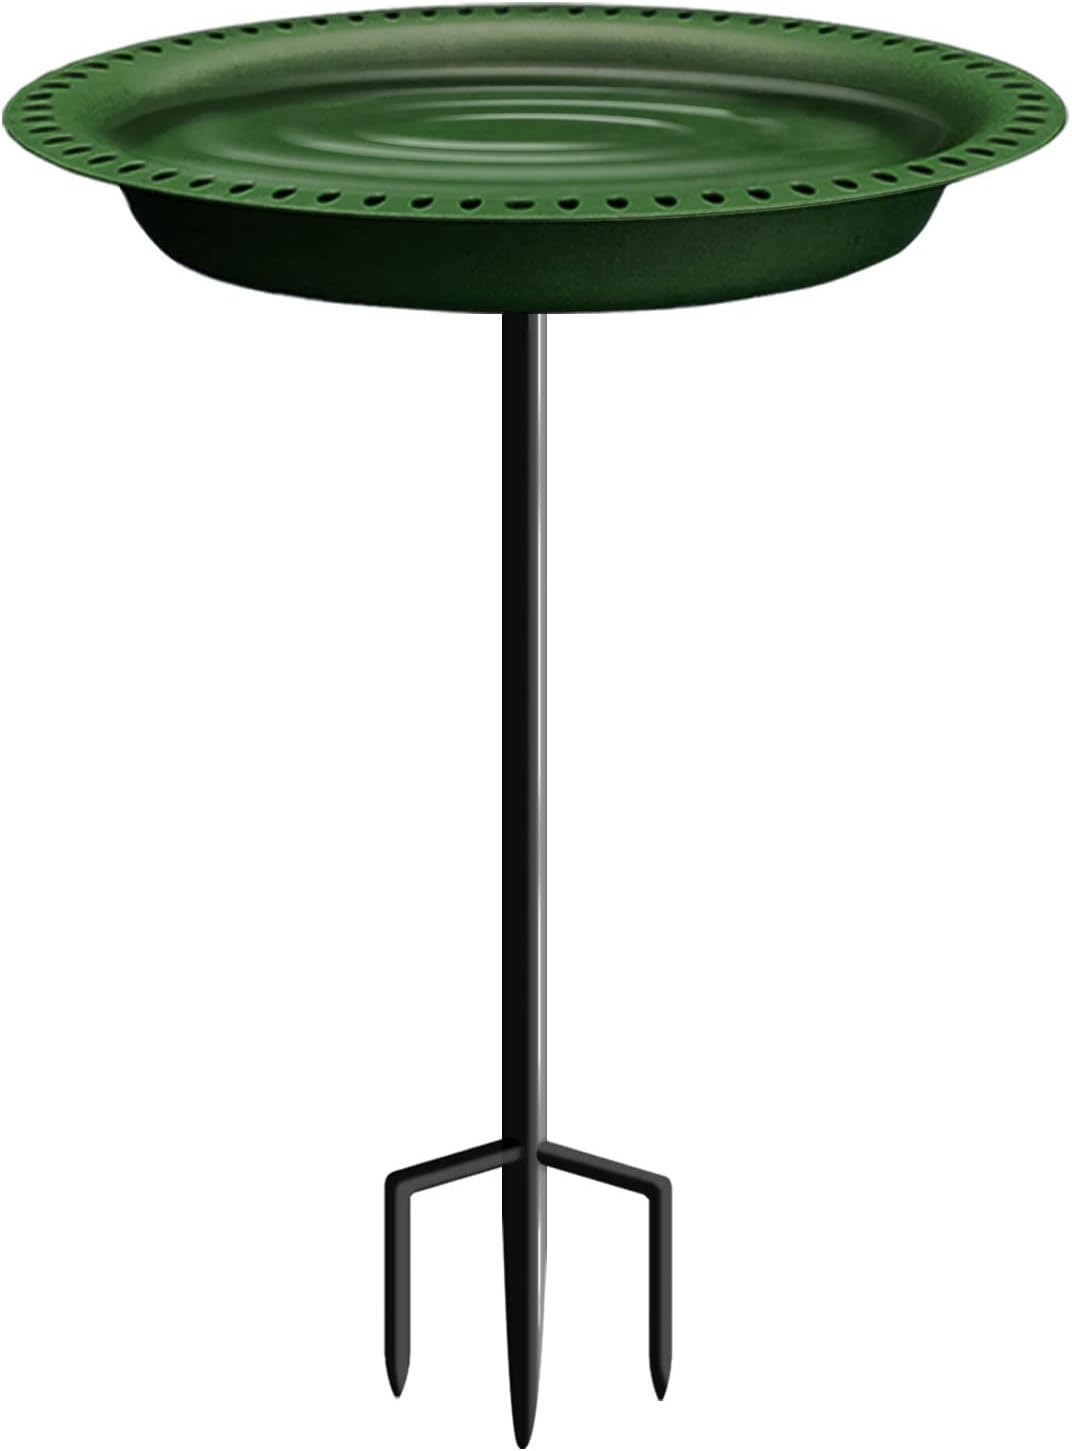
Garbuildman Extra-Large Freestanding Birdbath Bowl, Detachable Decoration Spa with Metal Stake Stand & Birdfeeder for Outdoor Garden, Oval Style, Green
About this item More capacity & Oblong shape: This extra-large bird bath has an OBLONG tray with small holes along the edges, providing a stable standing and resting environment for the lovely bird friends. Bird friendly color--Green color basin is gentle and unobtrusive in your outside areas, and deep enough for contain a solar fountain pump. (Bowl dimension: 17.2” L × 13.2” W, bowl depth: 2.76 inches.) Sturdy & Durable: Made of high-quality PP material and covered with green-color paint coating, this birdbath tray is artistic and uneasy to crack. Wear-proof and weather fastness, no fear of rain or sunburn. Heavy duty metal stake with black powder coat finish offers strong support for this bird bath to stay in the soil of your yard upright and firmly. 3 solid prongs base adds more stability for this birdbath so that it is hard to bend, break or fracture. Simple & Fast installation: Only a few screws tightened, the bath top can be easily attached to the middle pole. Then connect the prong pedestal to the support bar and finish the job. We kindly remind that this hummingbird bird bath should be placed into the ground completely. We don’t recommend putting this birdbath into too soft moist soil or too hard soil, which may cause the bird bath to tip over or too difficult to put it into the ground deeply. Optional usages & Practical: It can be used as a bird bath or a bird feeding tray according to your needs. You can pour some water or put some seeds in it. It can not only enable your feathery neighbors enjoy drinking water or taking a bathe but also invite charming birds to your backyard for a feast. Ideal gift & Tips: This birdbath can be a superior and elegant decor in your outside areas, or a special, decent festival gift for wild bird watchers and nature lovers. If you have any question about quality or instructions during use, please feel at ease to contact us. Simultaneously, we will provide warm customer service and lifetime support. Purchase with worry free!
Brand: Garbuildman
Category: Home & Garden > Decor > Bird Baths